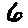
Label: 6